Devala

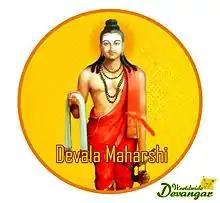

In Hinduism, Devala was one of the great "rishis" or sages. He is acknowledged to be a great authority like Narada and Vyasa and is mentioned by Arjuna in "Bhagavad Gita" (10.13).